Calle Mayor (Madrid)

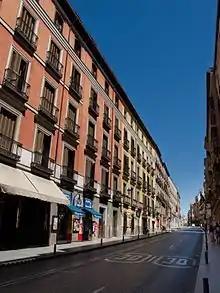

The Calle Mayor is a centric street in Madrid, Spain. Located in the Centro District, the Calle Mayor starts in the Puerta del Sol and ends at the cuesta de la Vega.